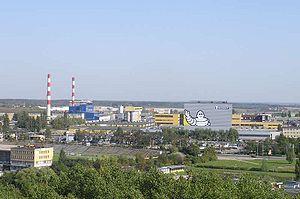
Olsztyn, est une ville de Pologne sur le Łyna, chef-lieu de la Voïvodie de Varmie-Mazurie, dont elle est également la plus grande ville. Entre 1975 et 1998, Olsztyn fut la capitale de la voïvodie d'Olsztyn.